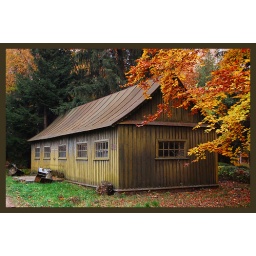
house in the forest